Larry Siegel

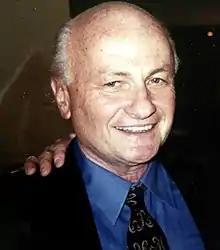

Lawrence H. Siegel (October 29, 1925 – August 20, 2019) was an American comedy writer and satirist who wrote for television, stage, magazines, records, and books. He won three Emmys as Head Writer during four seasons of "The Carol Burnett Show" along with one Writers Guild award and a dozen Emmy and Writers Guild nominations for his work in television comedy on shows like "Burnett" and "Laugh-In". He was one of "Mad" Magazine's top movie satire writers, and a member of the "usual gang of idiots" for almost 33 years as well as one of the earliest humor and satire writers for "Playboy". He was also a WWII Veteran, and the only American comedy writer to have ever both won an Emmy and received a Purple Heart.